Ostermundigen

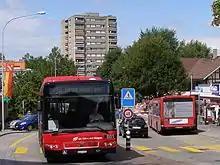
Biogas buses with an apartment tower in Ostermundigen

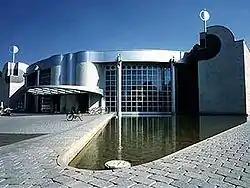
Migros supermarket in Ostermundigen, designed by architect Justus Dahinden

Ostermundigen has a population of . , 24.4% of the population are resident foreign nationals. Over the last 10 years (2000–2010) the population has changed at a rate of 1.3%. Migration accounted for 0.3%, while births and deaths accounted for 1.1%.